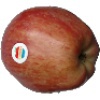
Label: Apple Red 1